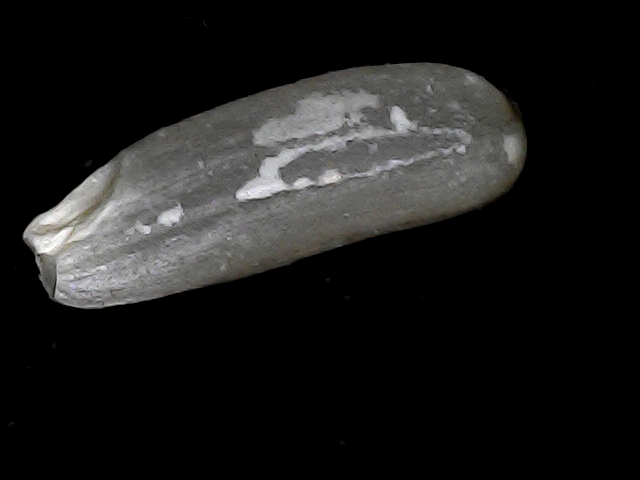
Rice variety: BD75